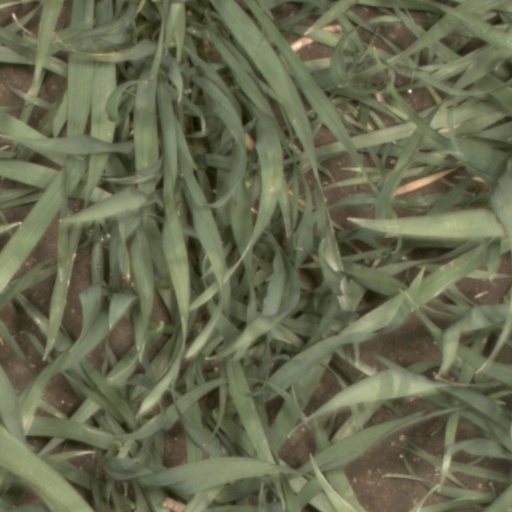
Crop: wheat